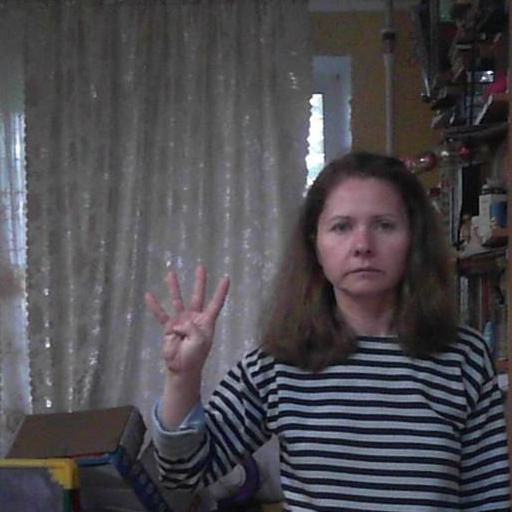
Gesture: four